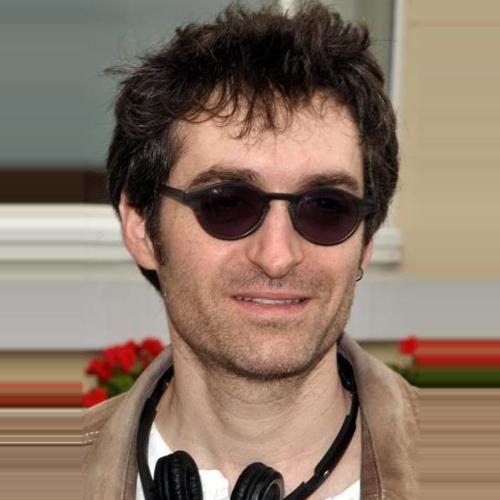
Age: 39